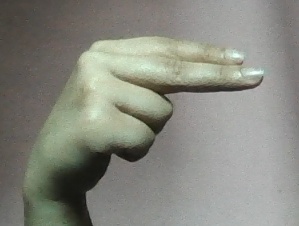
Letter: ain